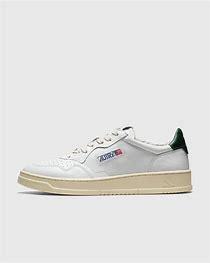
Brand: Autry
Model: Action Shoes 100